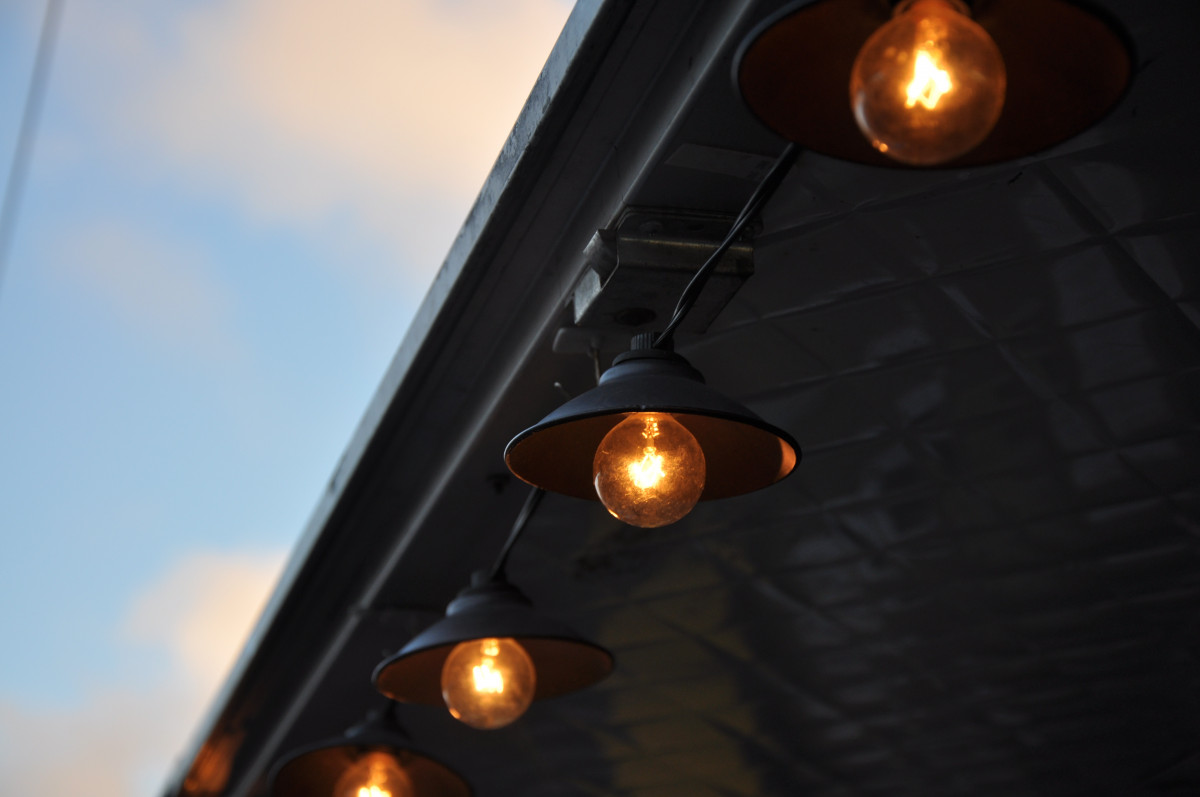
Tags: ceiling, reflection, darkness, street light, lamp, light bulb, lighting